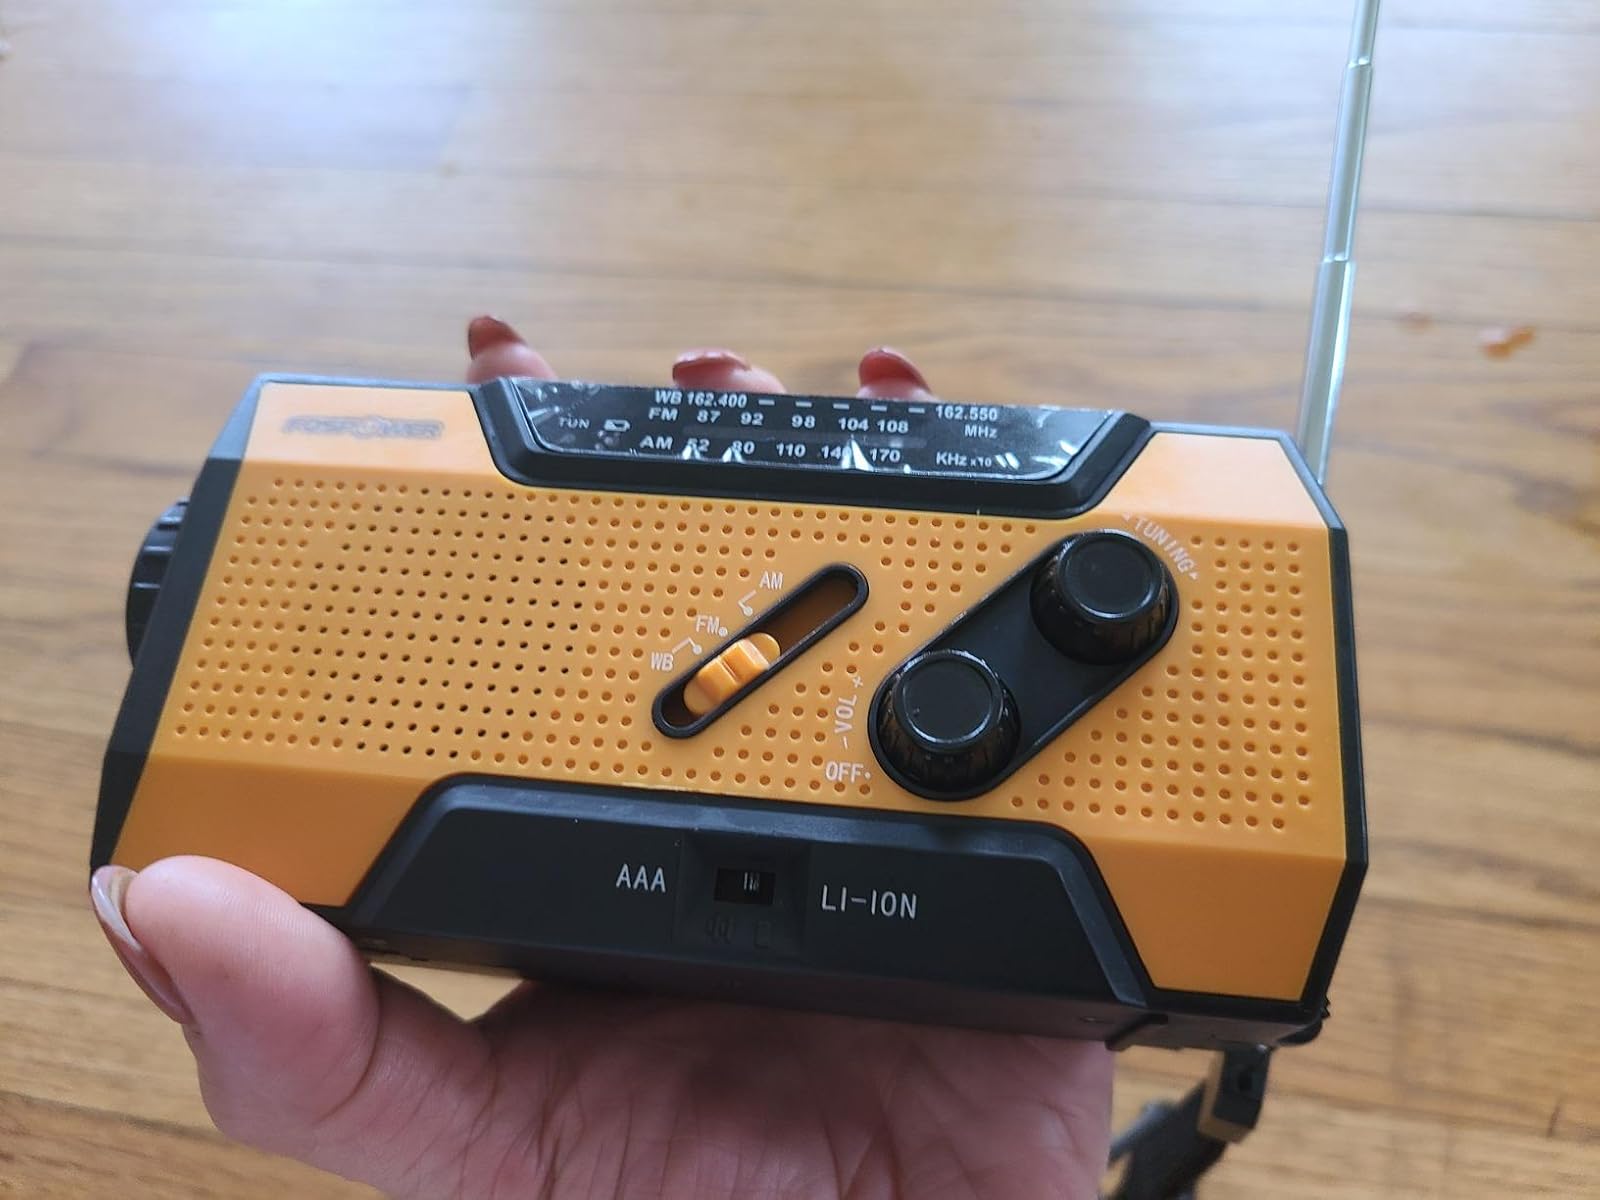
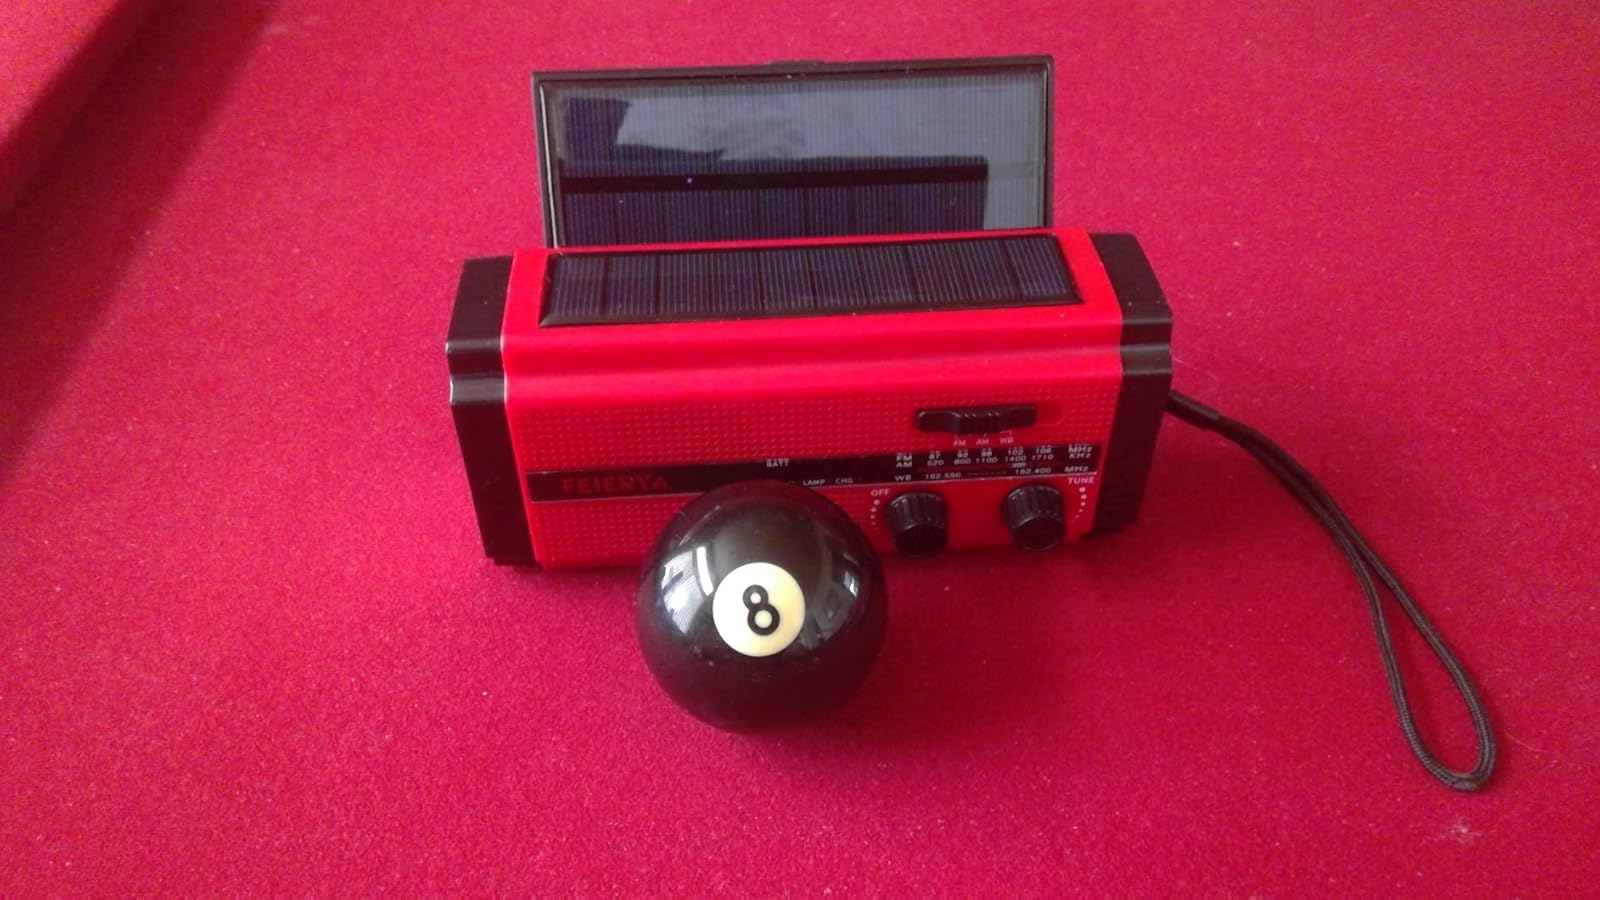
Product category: radio
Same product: no